Rape statistics

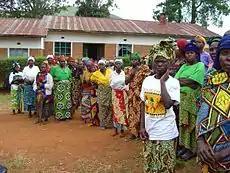
Meeting of victims of sexual violence in the Democratic Republic of the Congo

In eastern Congo, the prevalence and intensity of rape and other sexual violence is described as the worst in the world. It is estimated that there are as many as 200,000 surviving rape victims living in the Democratic Republic of the Congo today. A new study says more than 400,000 women are raped in the Democratic Republic of Congo annually. War rape in the Democratic Republic of Congo has frequently been described as a "weapon of war" by commentators. Louise Nzigire, a local social worker, states that "this violence was designed to exterminate the population." Nzigire observes that rape has been a "cheap, simple weapon for all parties in the war, more easily obtainable than bullets or bombs."